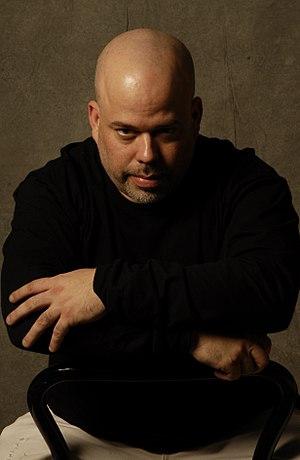
Iván Joy, dont le nom complet est Iván Manuel García de la Noceda Joy, né le 3 décembre 1975 à San Juan, est un producteur et compositeur musical de style du reggaeton et urban. En 2000, il a fondé le label discographique Diamond Music, dont il est directeur.